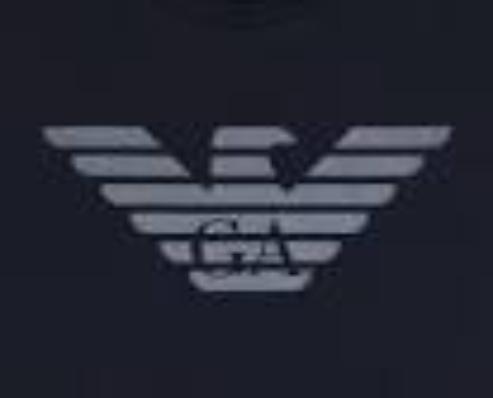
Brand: Armani
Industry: Clothes